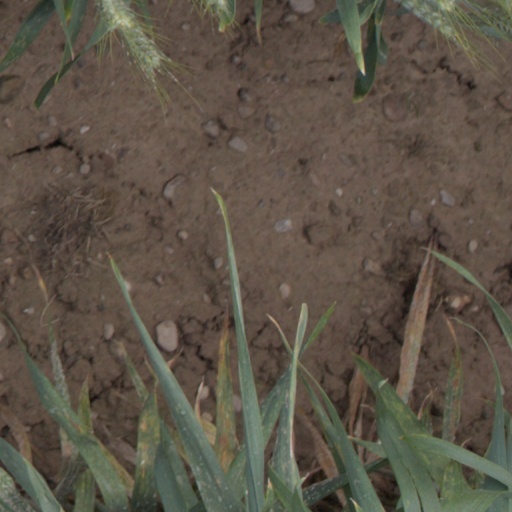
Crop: wheat